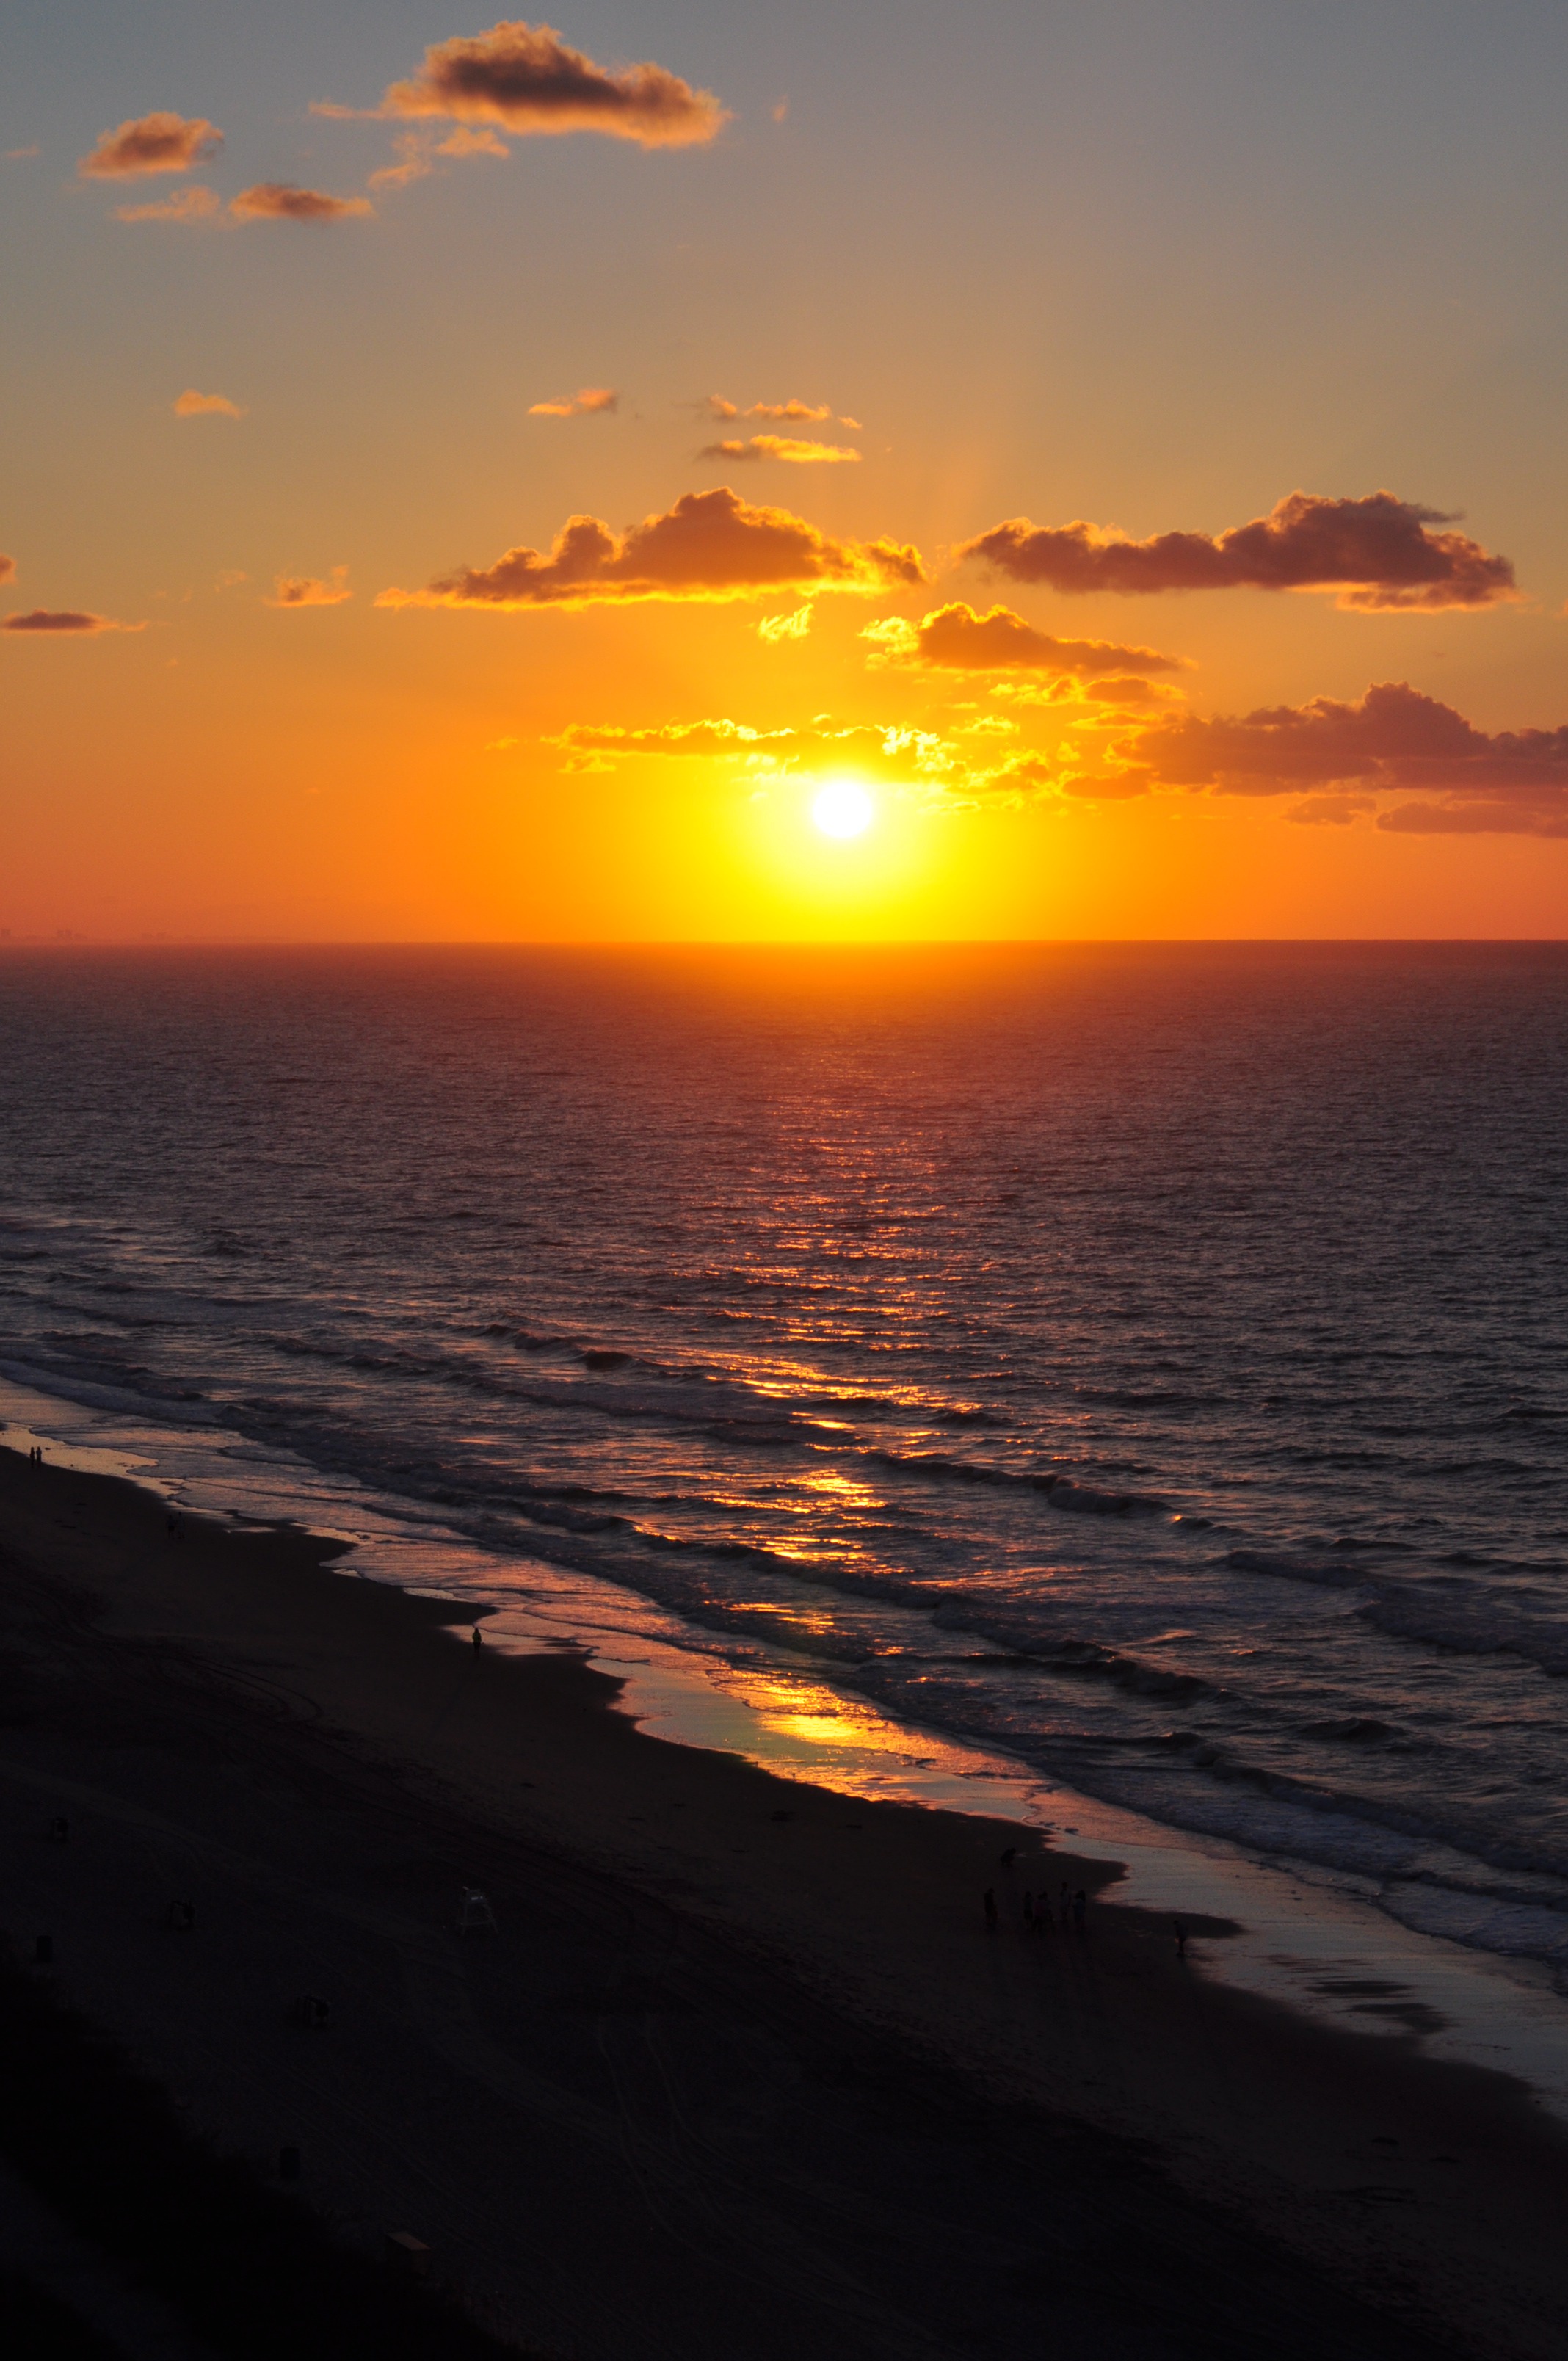
beach, sea, coast, outdoor, sand, ocean, horizon, silhouette, cloud, sunshine, sun, sunrise, sunset, sunlight, morning, shore, wave, view, dawn, coastline, dusk, idyllic, tranquility, evening, twilight, golden, relax, paradise, tranquil, scenic, tropical, color, peaceful, scenery, peace, romantic, colorful, dramatic, sundown, illumination, cape, afterglow, south carolina, myrtle beach, wind wave